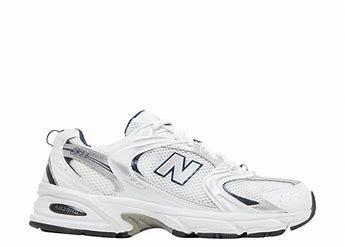
Brand: New
Model: Balance New Balance 530 Marathon